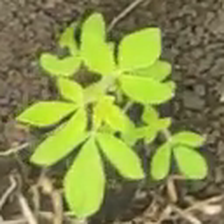
Weed species: Sicklepod_(Senna obtusifolia)